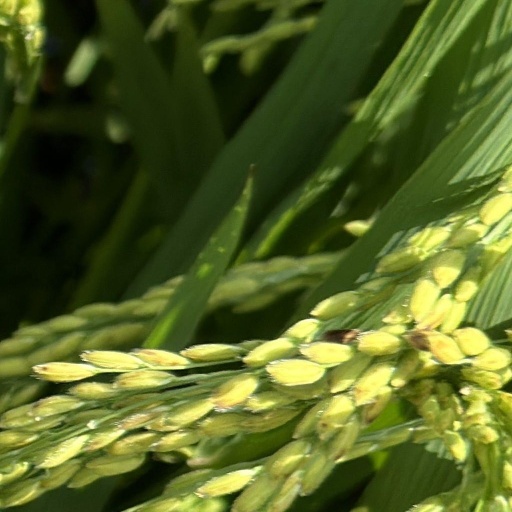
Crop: rice